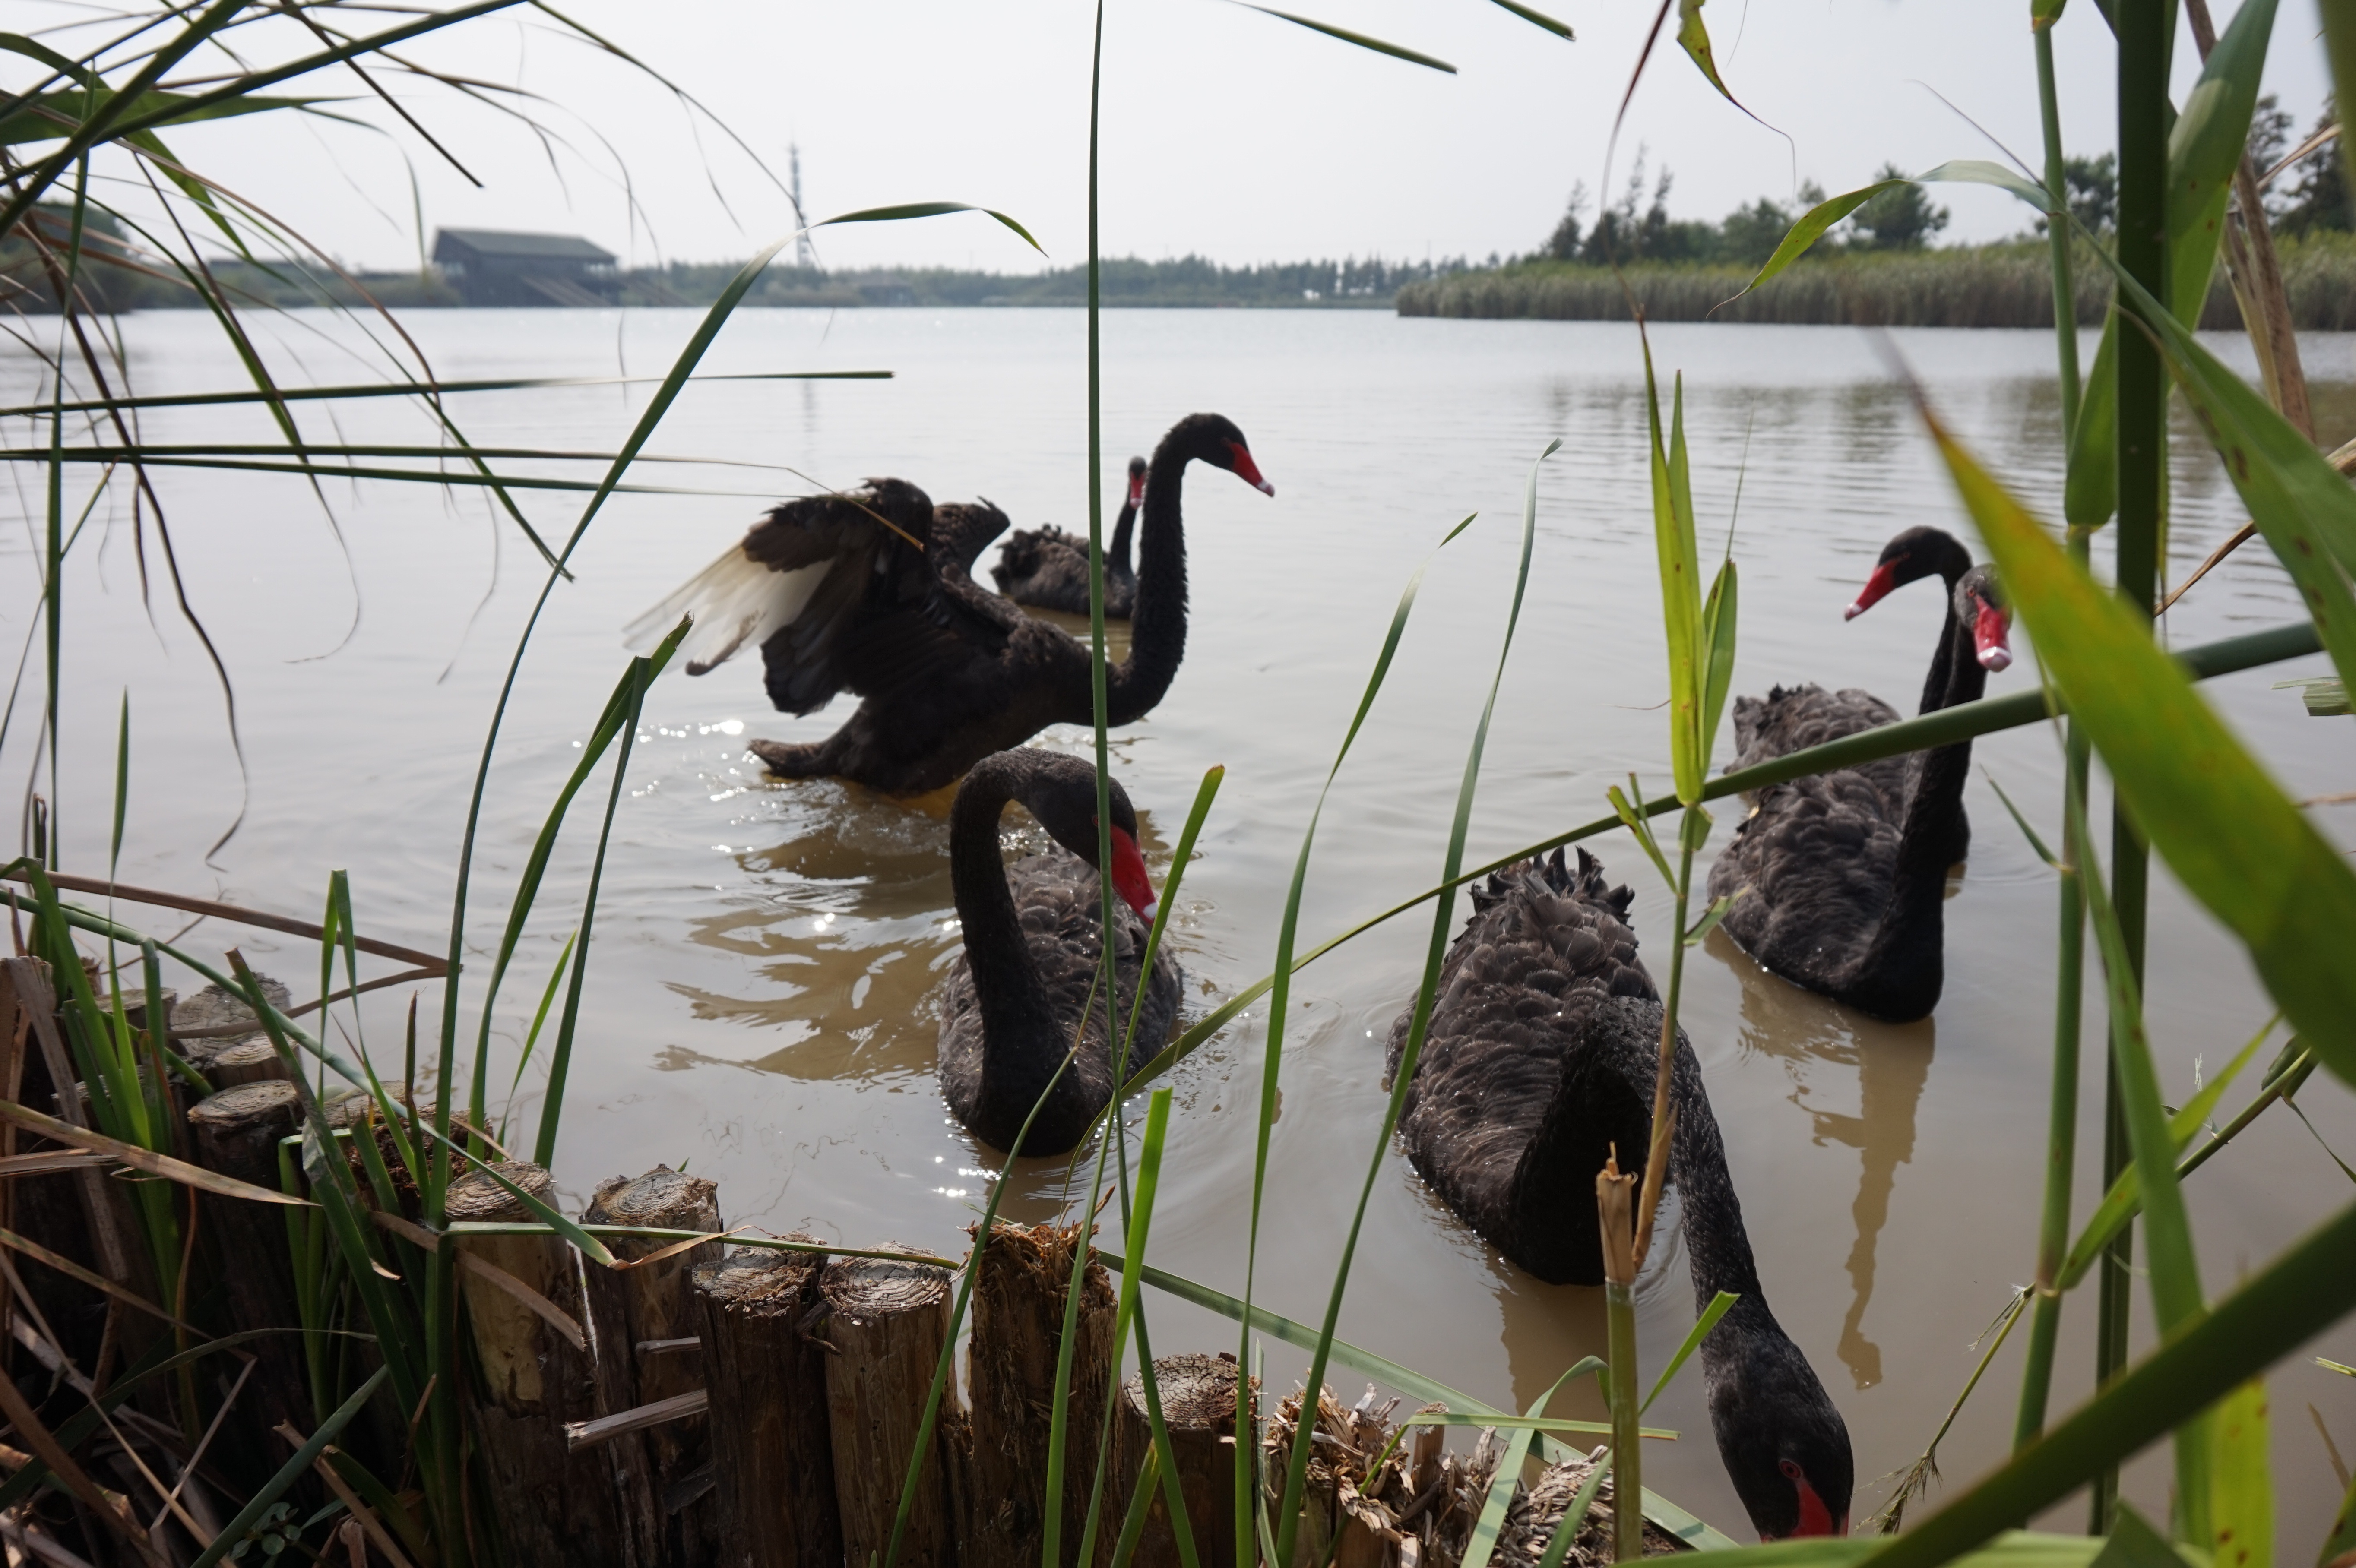
bird, lake, fly, reed, wildlife, fauna, stork, birds, duck, waterfowl, water bird, black swan, ducks geese and swans, ciconiiformes